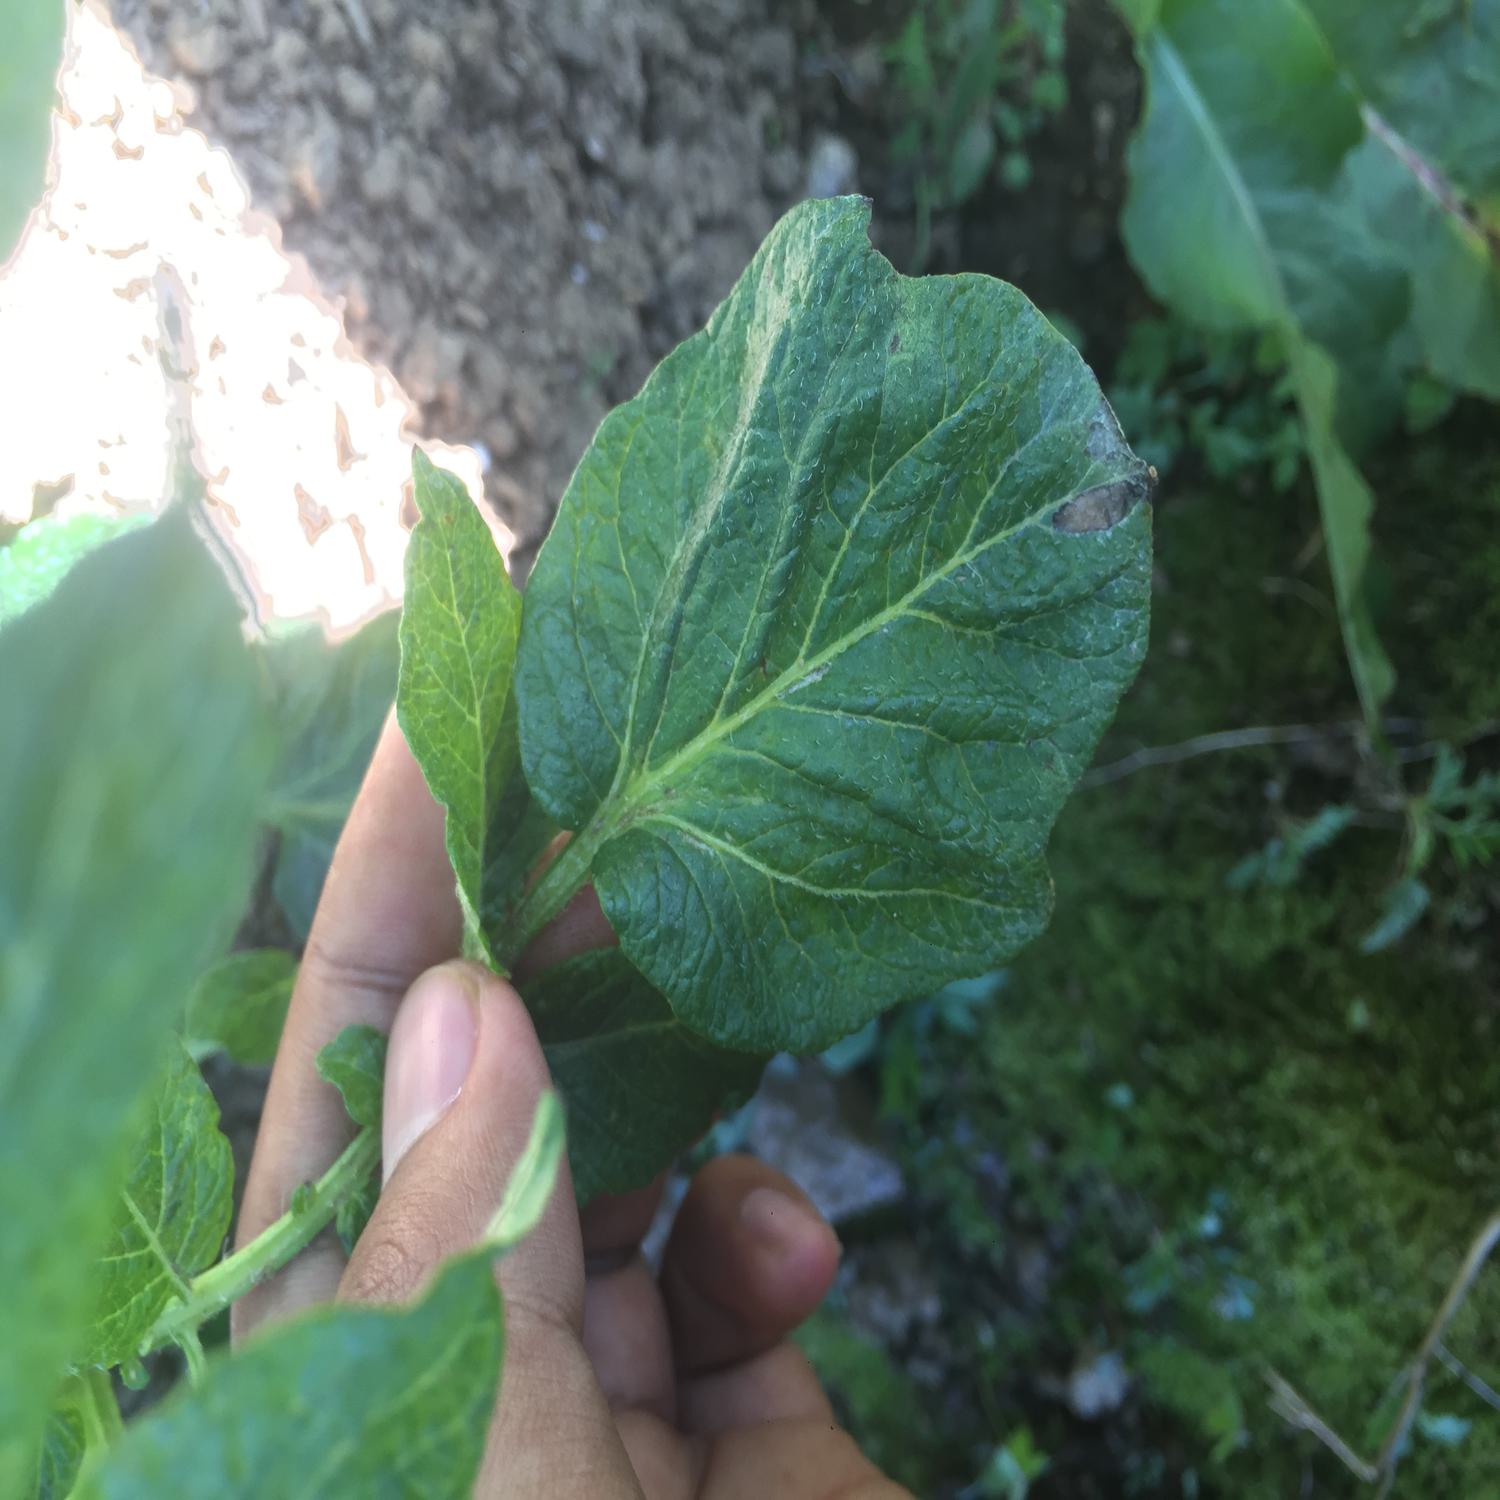
Label: Fungi